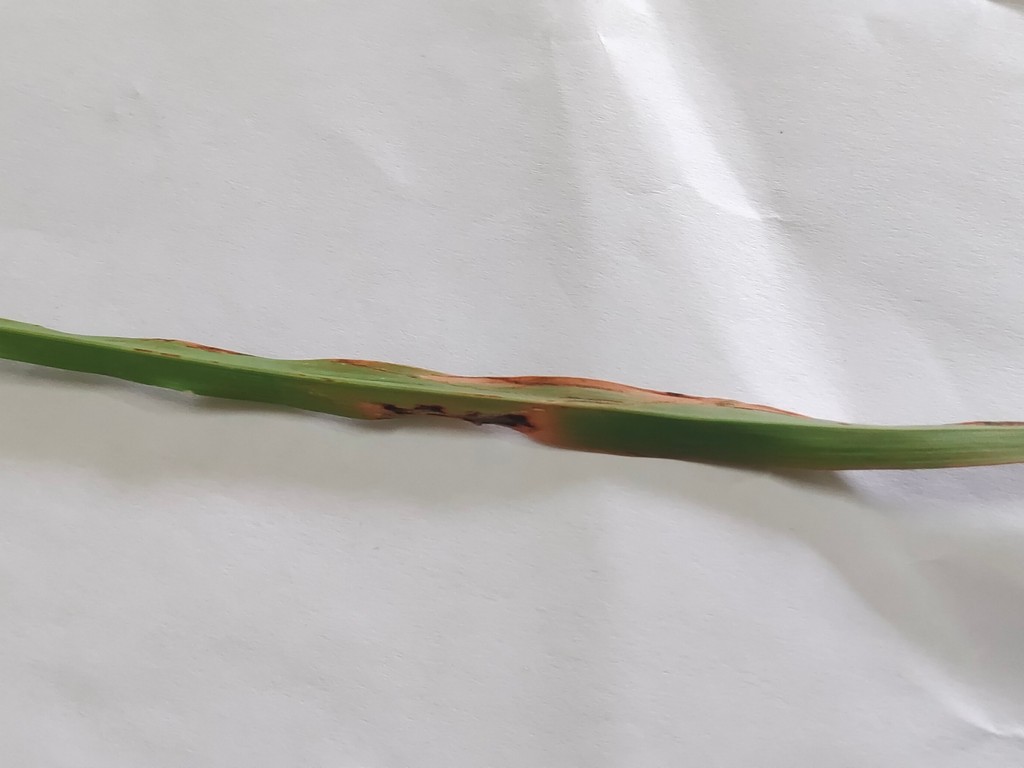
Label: Unhealthy